Common goldeneye

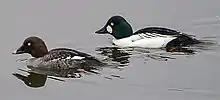
Bucephala clangula Pair

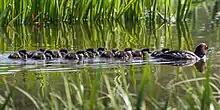
Female goldeneye with chicks

The common goldeneye or simply goldeneye (Bucephala clangula) is a medium-sized sea duck of the genus "Bucephala", the goldeneyes. Its closest relative is the similar Barrow's goldeneye. The genus name is derived from the Ancient Greek "boukephalos" ("bullheaded", from "bous", "bull " and "kephale", "head"), a reference to the bulbous head shape of the bufflehead. The species name is derived from the Latin "clangere" ("to resound").